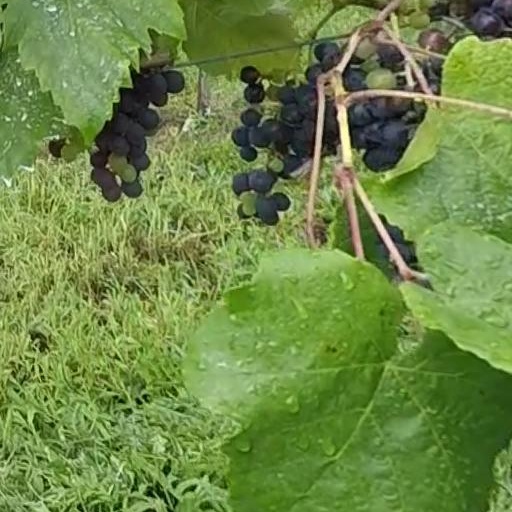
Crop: grape